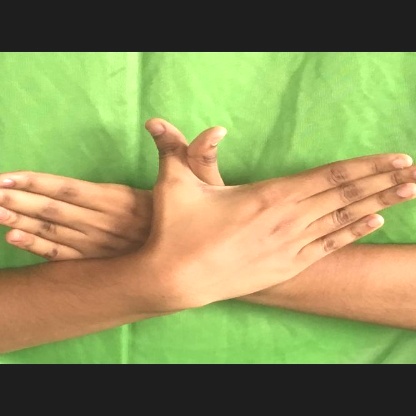
Mudra: Garuda